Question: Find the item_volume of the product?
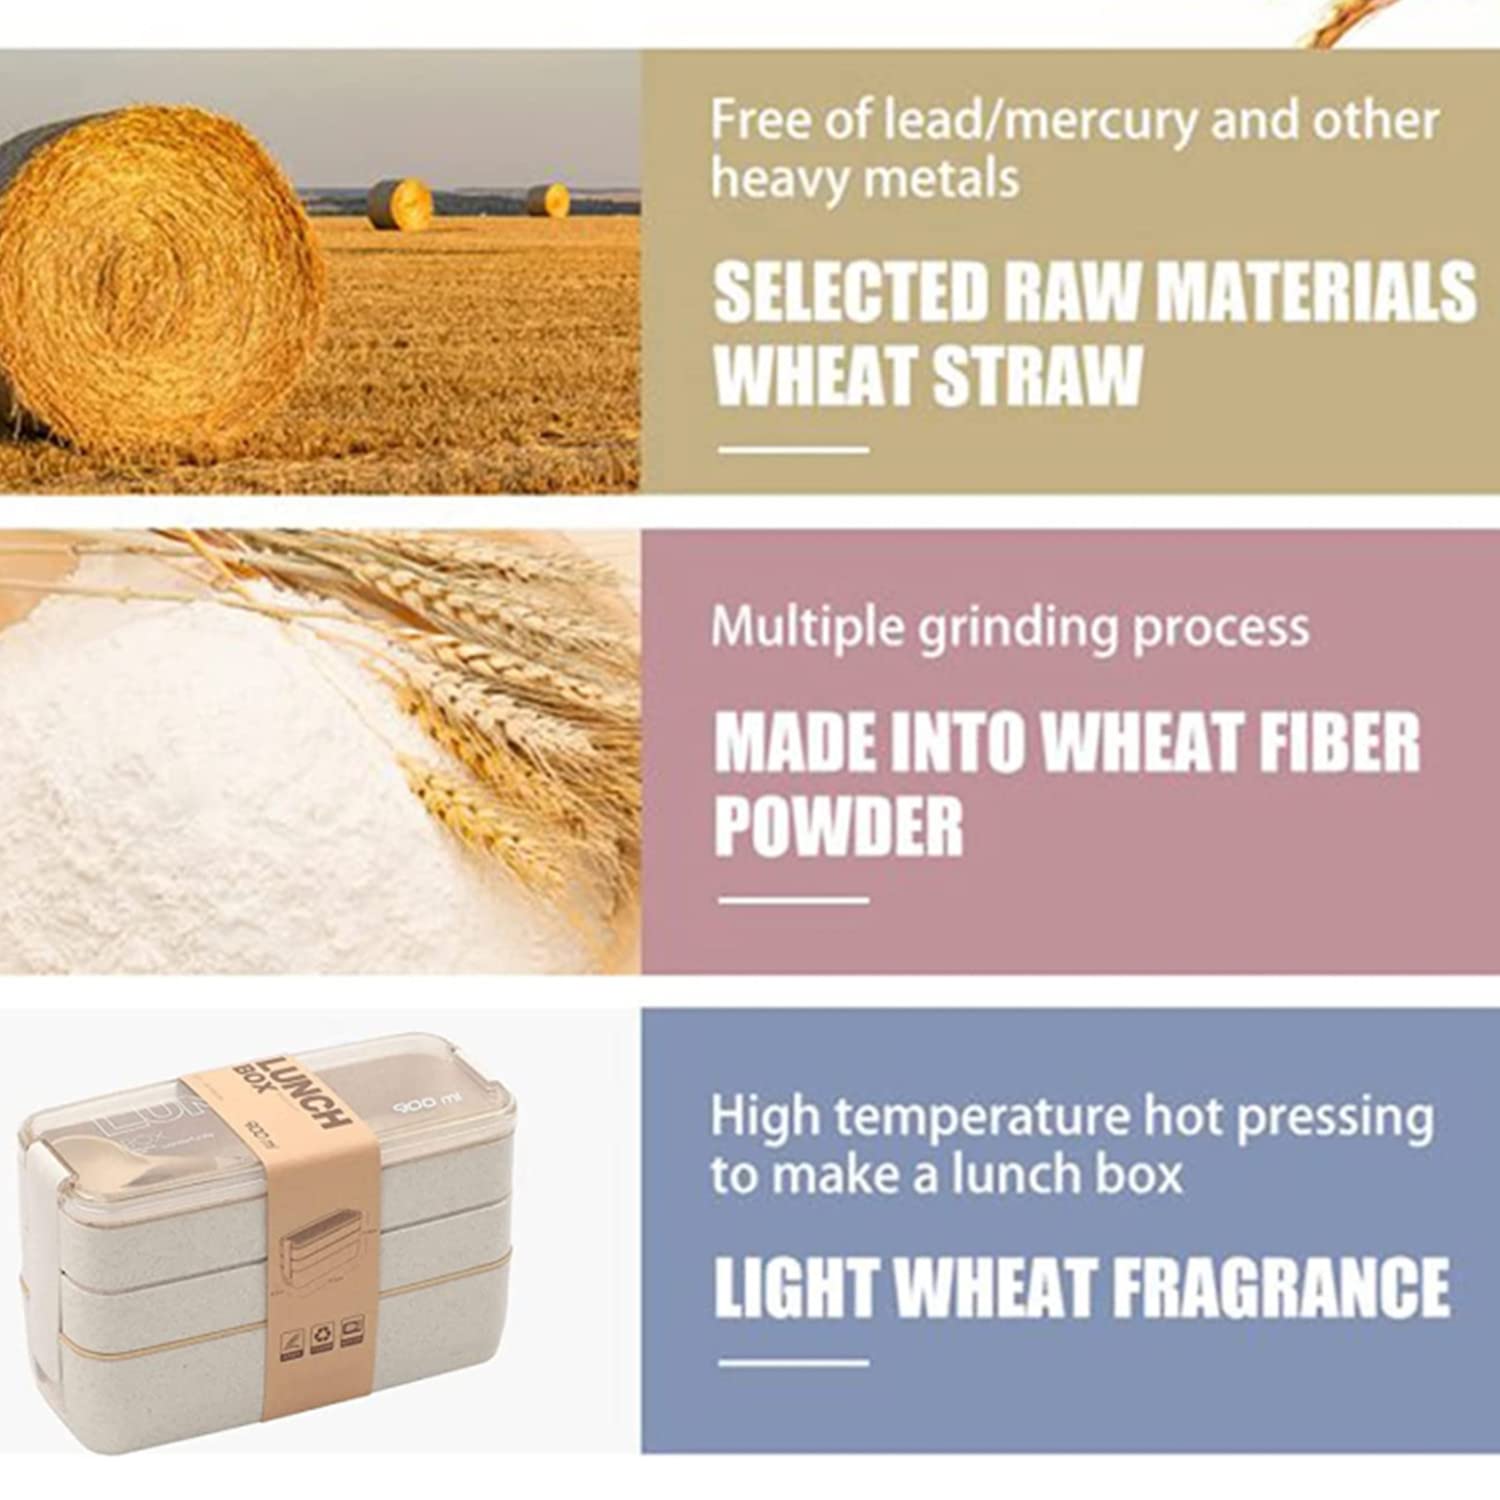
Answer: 900.0 millilitre